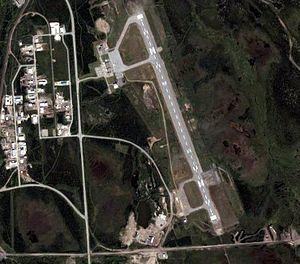
L'aéroport de Wabush est situé à 1,9 km au nord-est de Wabush à Terre-Neuve-et-Labrador au Canada.